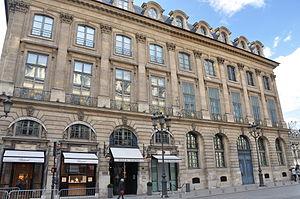
Hôtel Bataille de Francès situé au 1 place Vendôme à Paris, France classé Monument Historique en 1930, actuellement Hôtel de Vendôme
Cet article recense les monuments historiques du 1ᵉʳ arrondissement de Paris, en France.
La place Vendôme, située dans le 1ᵉʳ arrondissement de Paris, se trouve au nord du jardin des Tuileries, au sud de l'opéra Garnier et à l’est de l’église de la Madeleine.
L'hôtel Batailhe de Francès est un hôtel particulier situé sur la place Vendôme à Paris, en France.
L'hôtel de Vendôme est un hôtel de luxe situé 1 place Vendôme dans le 1ᵉʳ arrondissement de Paris.